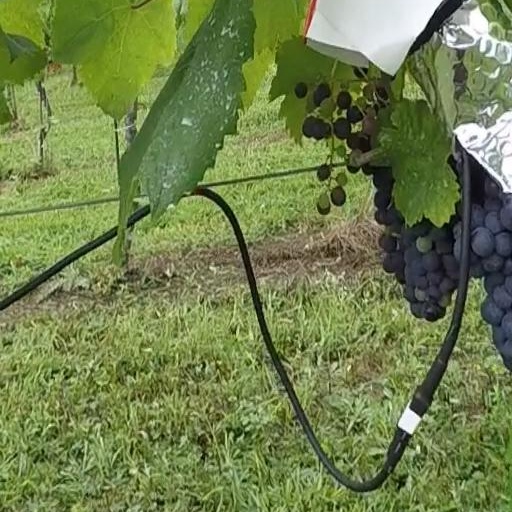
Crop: grape